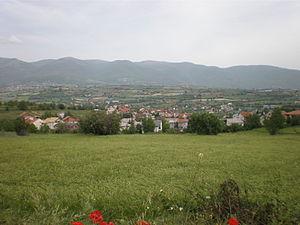
Radichani ou Radišani est un village situé à Boutel, une des dix municipalités spéciales qui constituent la ville de Skopje, capitale de la Macédoine du Nord. Le village comptait 9123 habitants en 2002. Il se trouve au nord de l'agglomération de Skopje, au pied de la Skopska Crna Gora.